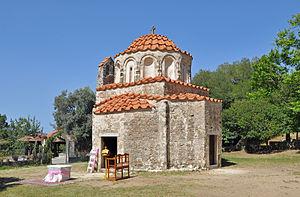
Éléousa (Rhodes, Grèce)